Halloween

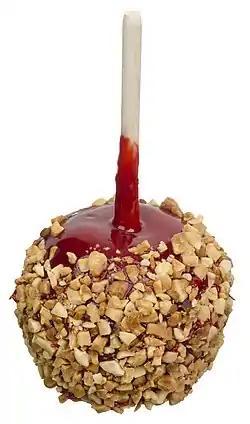
A candy apple

In Ireland and Scotland, items would be hidden in food – usually a cake, barmbrack, cranachan, champ or colcannon – and portions of it served out at random. A person's future would be foretold by the item they happened to find; for example, a ring meant marriage and a coin meant wealth.